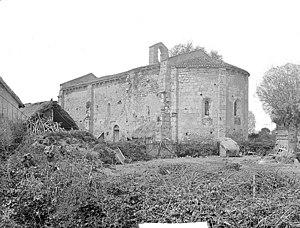
Photographie ancienne de la Chapelle de Reugny
La chapelle de Reugny est une chapelle en ruines située à Laféline, en France.